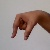
The image shows a hand gesture representing the letter 'Q' in Indian Sign Language.